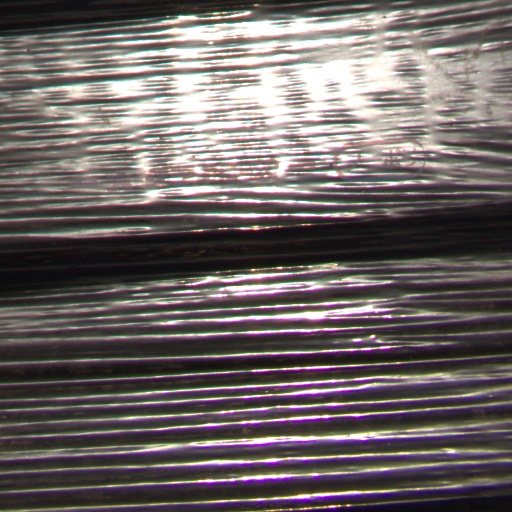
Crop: Jerusalem artichoke